Mario Chaldú

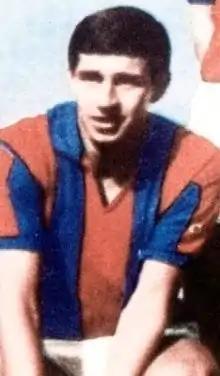

Mario Norberto Chaldú (6 June 1942 – 1 April 2020) was an Argentine football forward who played for Argentina in the 1966 FIFA World Cup. He also played for CA Banfield, San Lorenzo de Almagro, Racing Club and Kimberley in the Argentinian League system.